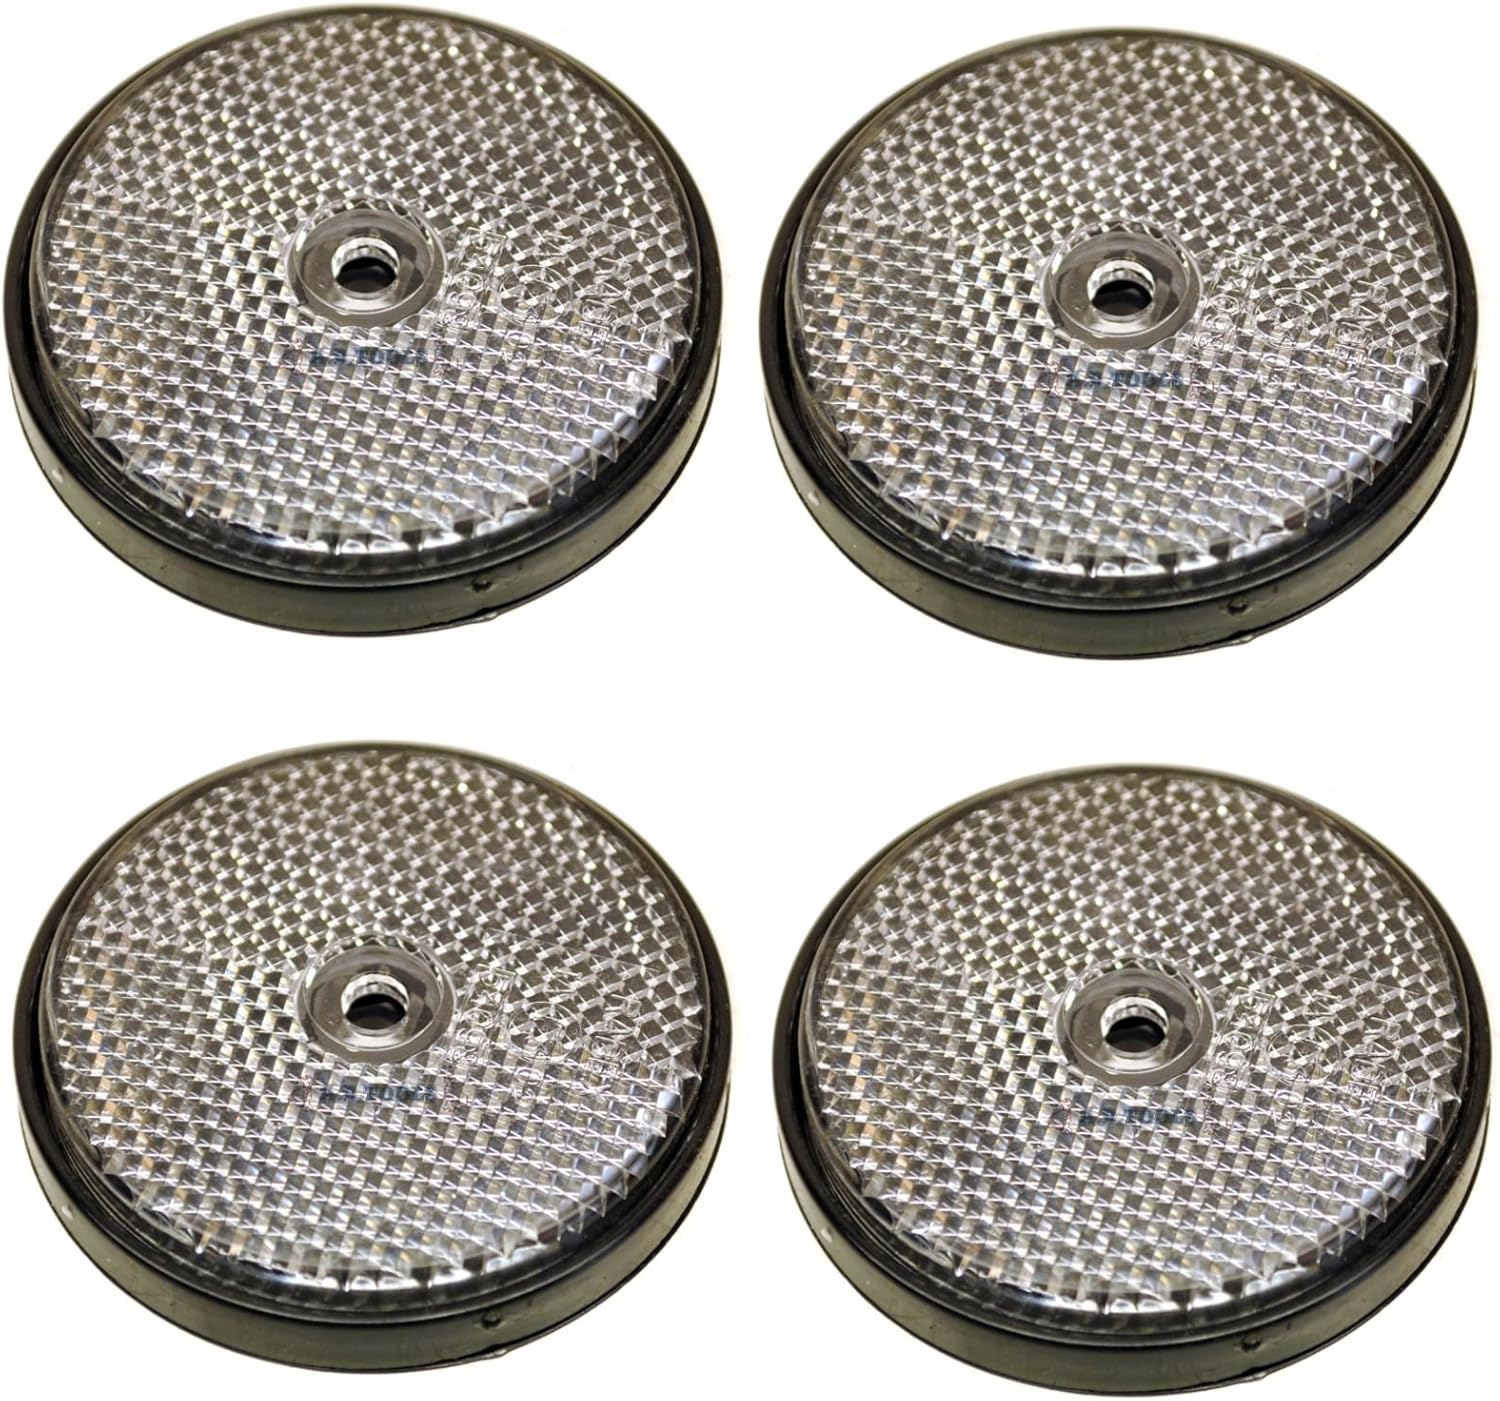
Clear Round Front Reflector White Pack of 4 for Trailers Fence Gate Posts TR069
Category: Tools & Home Improvement
This listing is for a PACK of 4 clear (white) reflectors, style as pictured. 'E' marked for use on the road. Suitable for marking the front of a vehicle but also very popular for marking fence posts, gate posts etc. Centre mounting hole only requires one screw to secure. Alternatively these can be securely attached using suitable double sided trim tape. (Not supplied) Each reflector is 60mm diameter and approx. 10mm thick. High quality OEM standard reflectors.
Features: Each reflector is 60mm diameter | 10mm thick | Colour: Clear (White) | E' marked | 4 PACK